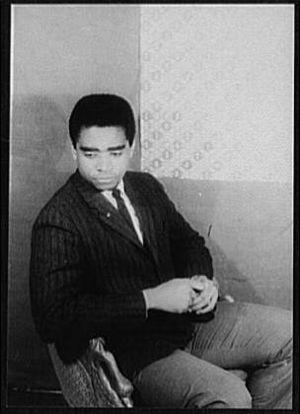
George Irving Shirley est un ténor américain et l'un des premiers chanteurs afro-américains à jouir d'une carrière internationale à l'opéra, il a joué avec les grands chefs d'orchestre comme Georg Solti, Otto Klemperer, Igor Stravinsky, Eugène Ormandy, Herbert von Karajan, Colin Davis, Karl Böhm, Seizi Ozawa, Erich Leinsdorf, Pierre Boulez, James DePreist, Henry Lewis, Antal Dorati, Léonard Bernstein et Lorin Maazel.